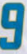
Number: 9